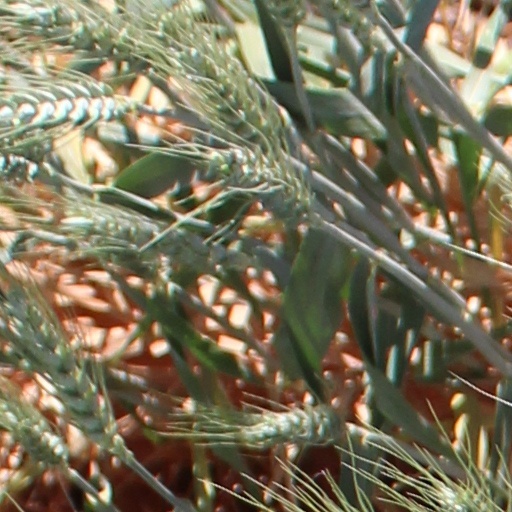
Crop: wheat